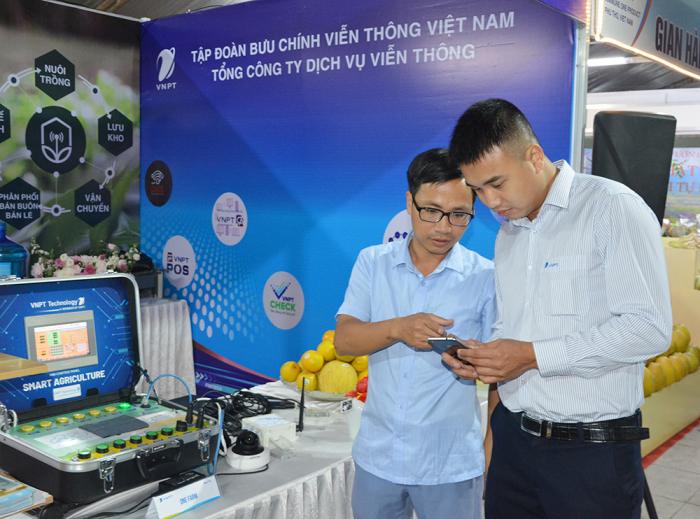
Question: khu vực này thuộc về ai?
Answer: thuộc về tập đoàn bưu chính viễn thông việt nam tổng công ty dịch vụ viễn thông